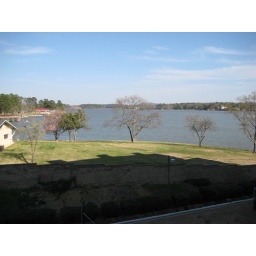
a view from our balcony in our hotel room overlooking lake hamilton.